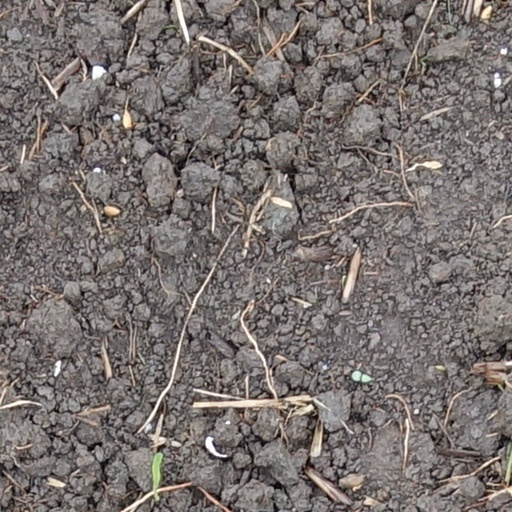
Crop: wheat